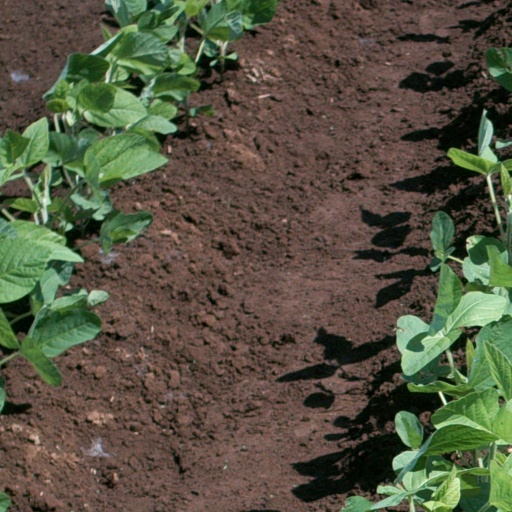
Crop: soybean